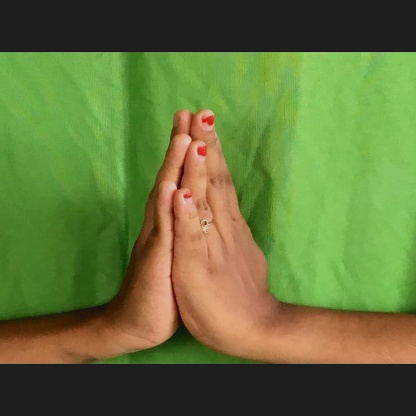
Mudra: Anjali